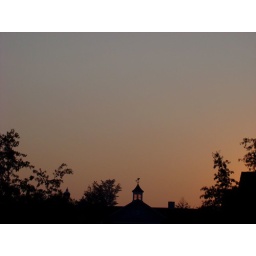
The trees were silhouetted by the first blush of orange at dawn.